Old Stone Wharf Archeological Site

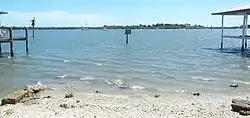

The Old Stone Wharf Archeological Site is a historic site in New Smyrna Beach, Florida, United States. On July 10, 2008, it was added to the U.S. National Register of Historic Places.